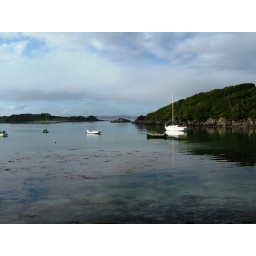
Pleasant little bay near Glenuig. More azure-blue water and white sands. No otters again though! Thursday 9th September 2010.